Ghyslain Tremblay

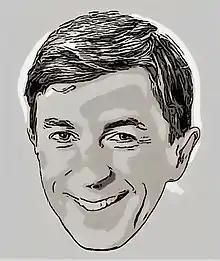

Tremblay was married to actress Danielle Brassard-Leduc. They had two sons before divorcing. He died at age 68 from COVID-19 in the Montreal borough of Verdun, during the pandemic in Montreal; he had been suffering of Alzheimer's disease for ten years.